Fengguo Temple

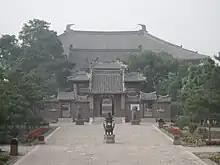
The main axis of Fengguo Temple

Fengguo Temple is a Buddhist temple located in Yixian, Liaoning Province, China. The temple was first founded in 1020 during the Liao dynasty (916–1125), and grew quite large during the subsequent centuries. Today, only two halls, two gates, and a decorative arch survive. The most important surviving building is the Mahavira Hall, a very large hall that dates from 1020. The hall is notable for containing seven large Buddha sculptures, and other smaller sculptures, all dating from the Liao Dynasty. It has had several names over the centuries, including the "Xianxi Temple" (Liao dynasty), "Seven Buddhas Temple" (Liaoning dynasty) and "Dafengguo Temple" (Jin dynasty).